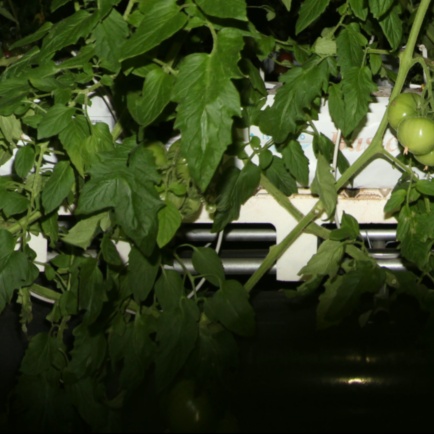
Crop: tomato